Auckland Weekly News

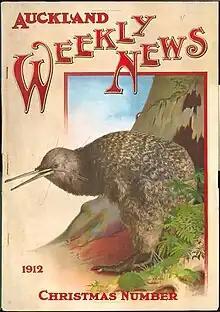
Auckland Weekly News 1912 Christmas Number

The Auckland Weekly News, formerly the Weekly News, was a weekly newspaper published in Auckland and posted around the country between 1861 and 1971.